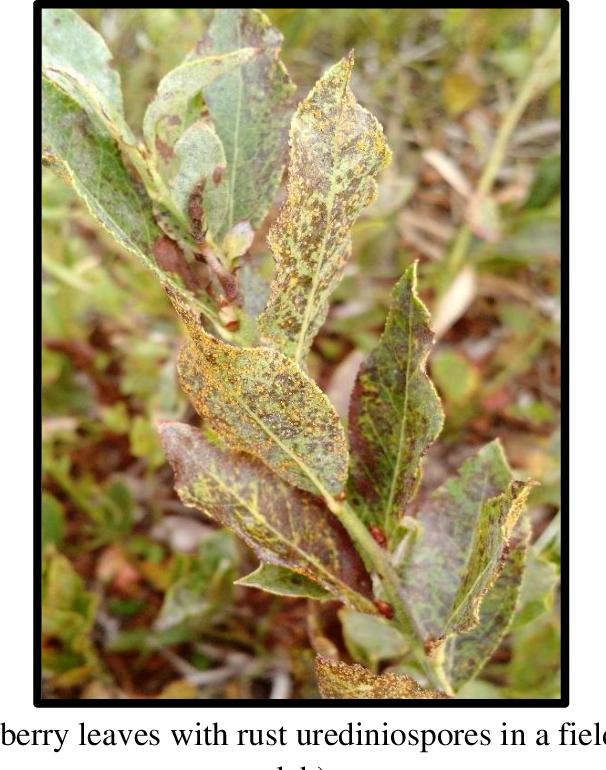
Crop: blueberry
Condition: rust